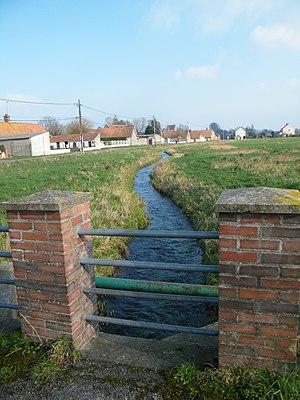
Forest-Montiers, Somme, Fr Neuville, la Neuville à sa sortie du petit marais (amont), 5 février 2018.
Forest-Montiers est une commune française située dans le département de la Somme en région Hauts-de-France.